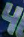
Number: 4